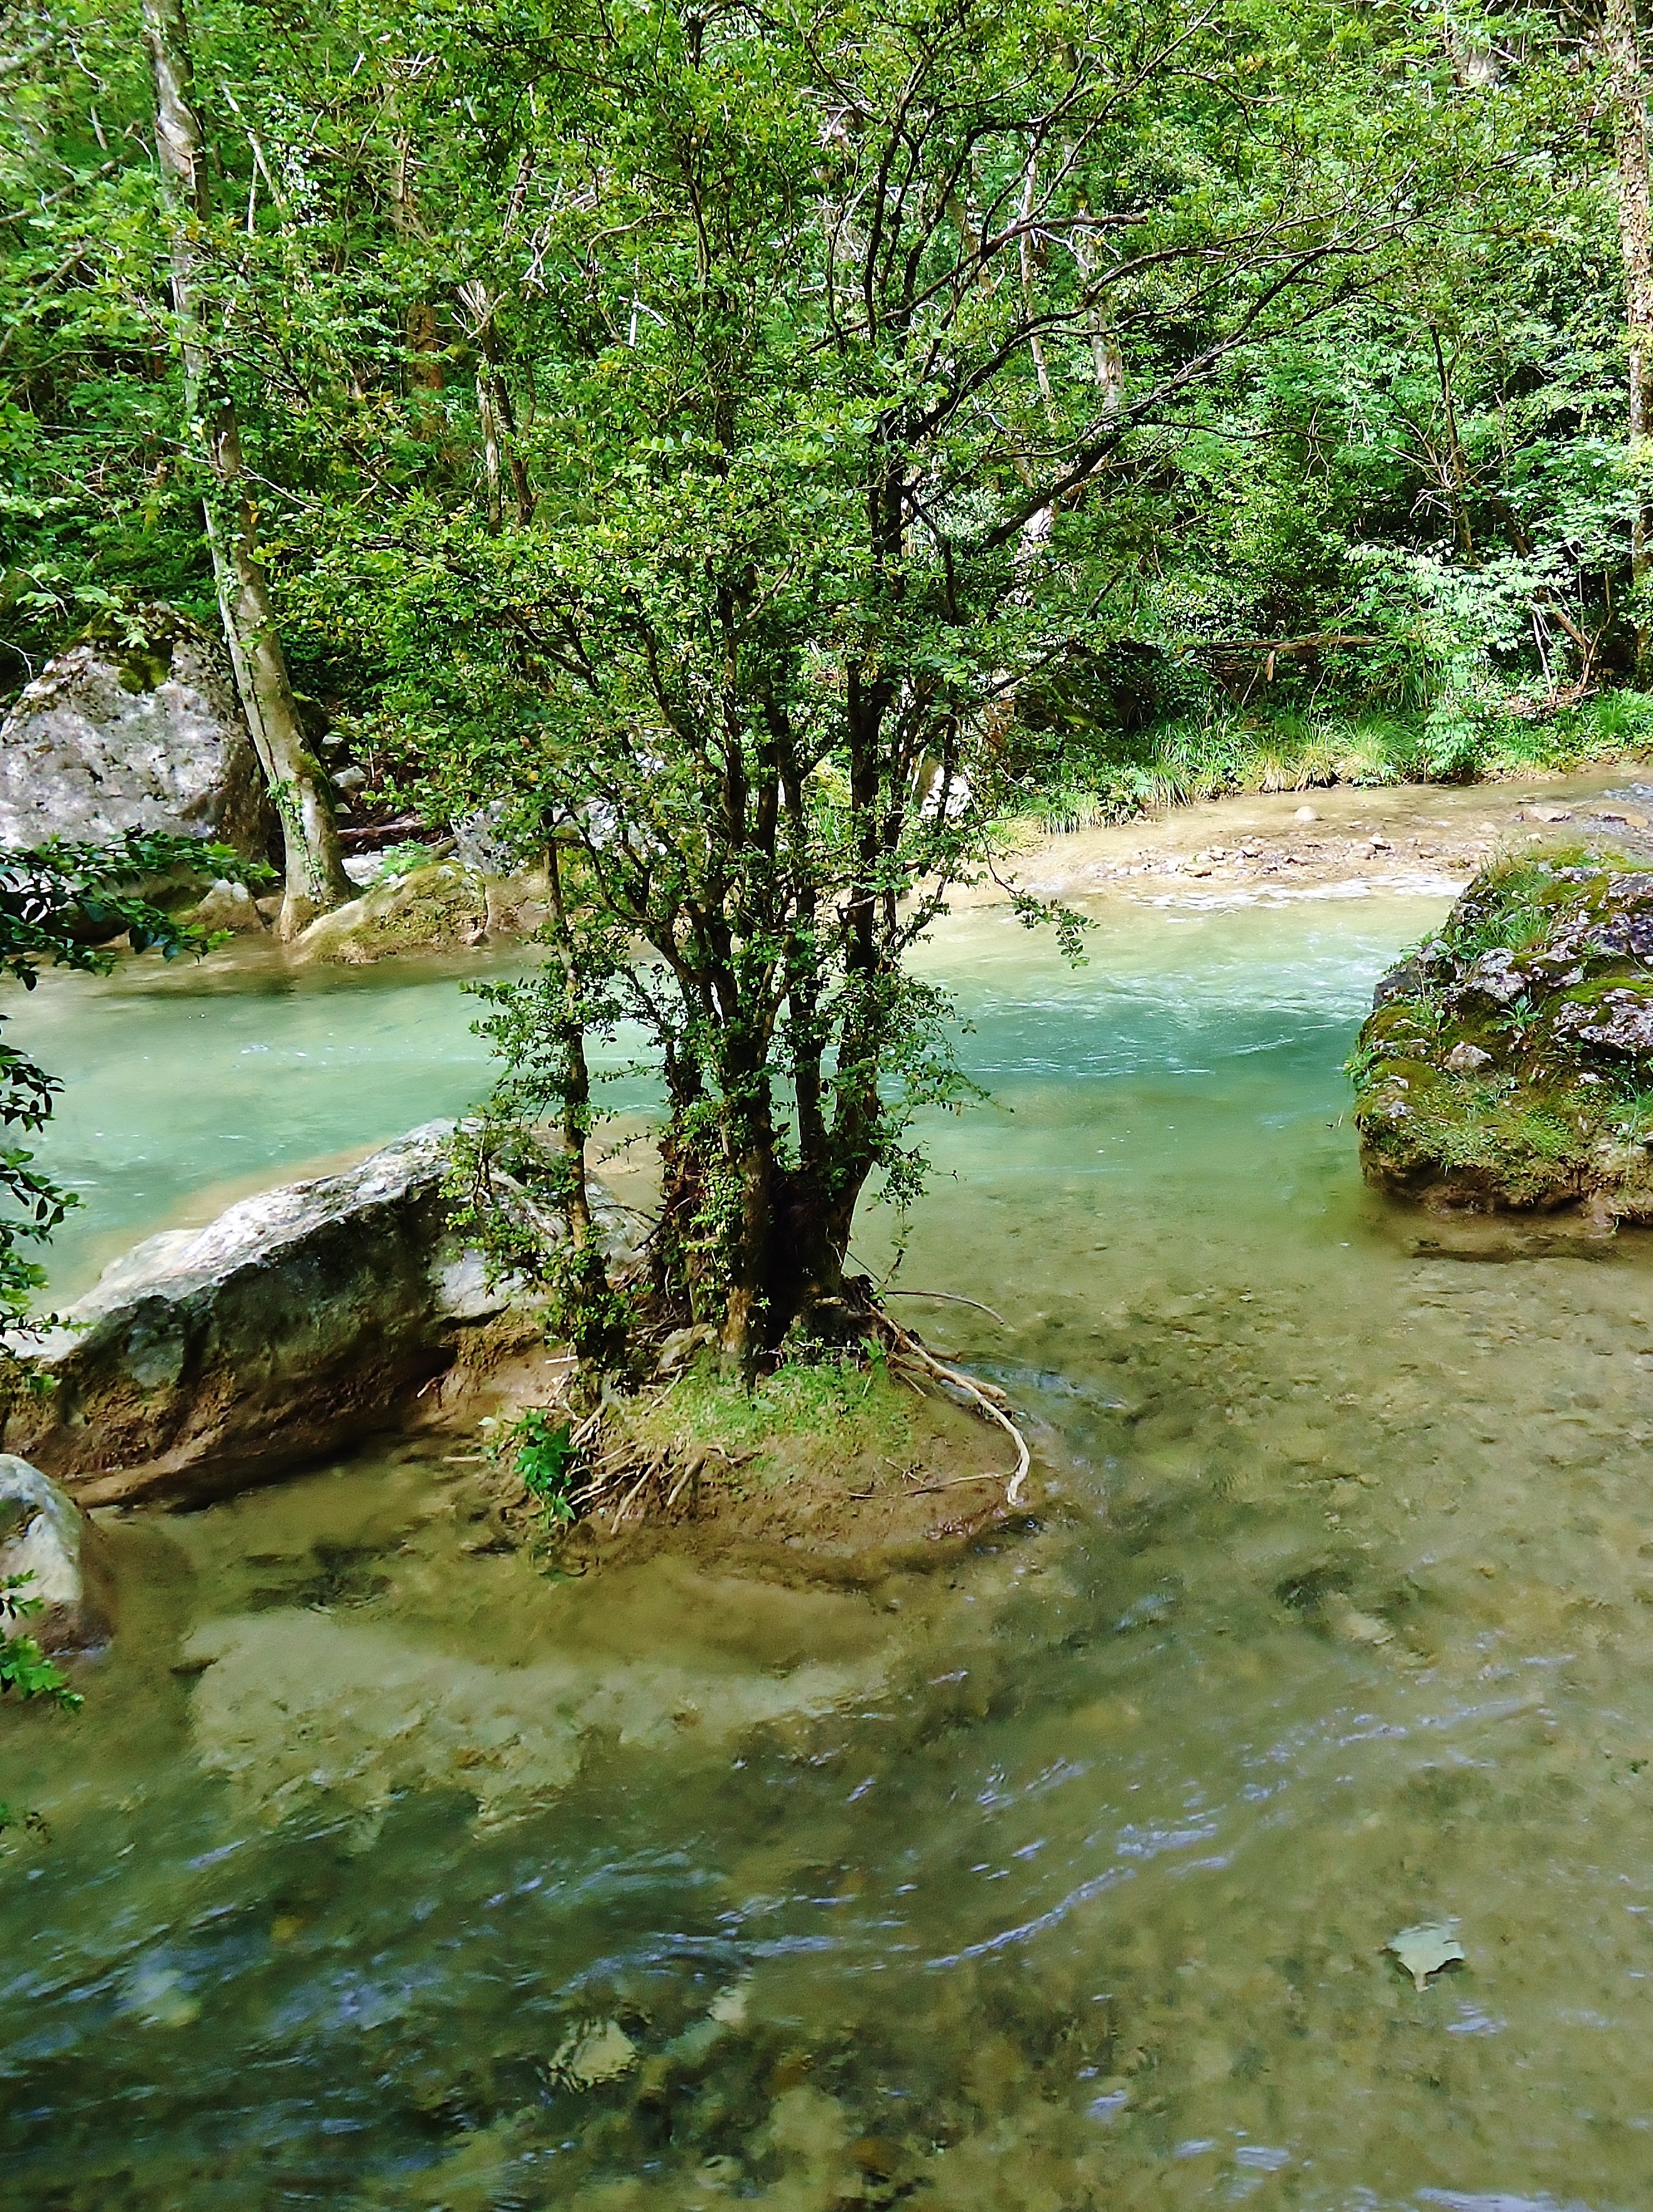
tree, water, nature, forest, creek, wilderness, flower, lake, river, pond, france, clear, stream, green, jungle, rapid, whirlpool, body of water, current, turquoise, rainforest, wetland, habitat, gorges, drome, force, landform, geographical feature, woody plant, fall of the druise